Katherine Freese

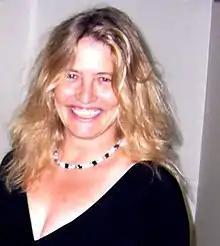
Katherine Freese in 2005

Katherine Freese (born 8 February 1957) is a theoretical astrophysicist. She is currently a professor of physics at the University of Texas at Austin, where she holds the Jeff and Gail Kodosky Endowed Chair in Physics. She is known for her work in theoretical cosmology at the interface of particle physics and astrophysics.